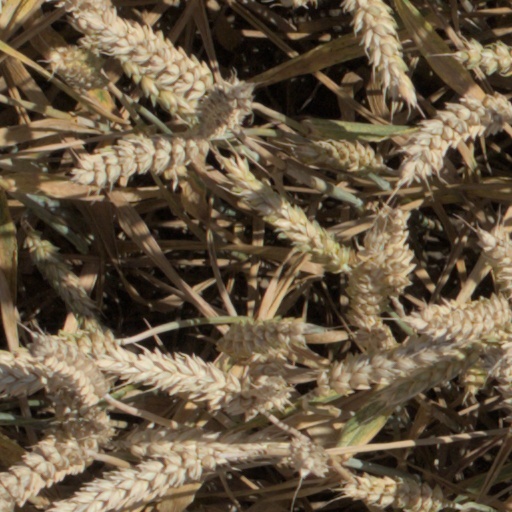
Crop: wheat